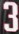
Number: 3